Salomé Herrera

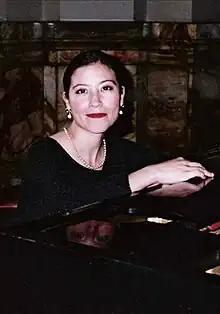
Salomé Herrera, concert pianist of the INBA

Salomé Herrera is a pianist who studied in México, Italy and France where she won the first prize with gold medal in the Conservatoire de Paris. She was student of Ugo Cividino, Dominique Geoffroy and Catherine Thibon (notable student of Vlado Perlemuter), mainly. She participated in master classes of Walter Panhofer at the Academy of Music in Vienna, and of Anikó Szegedi in the Franz Liszt Academy of Music in Budapest.